Bridgwater railway station

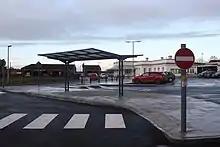
Bus stop installed in 2019

Following the nationalisation of the railways in 1948 stations in many towns were renamed to avoid confusion, and this station became Bridgwater Central on 26 September 1949 for a few years to distinguish it from "Bridgwater North", the former Somerset and Dorset Joint Railway terminus.